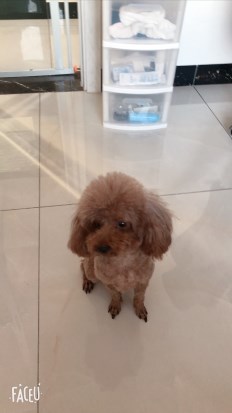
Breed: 7449-n000128-teddy